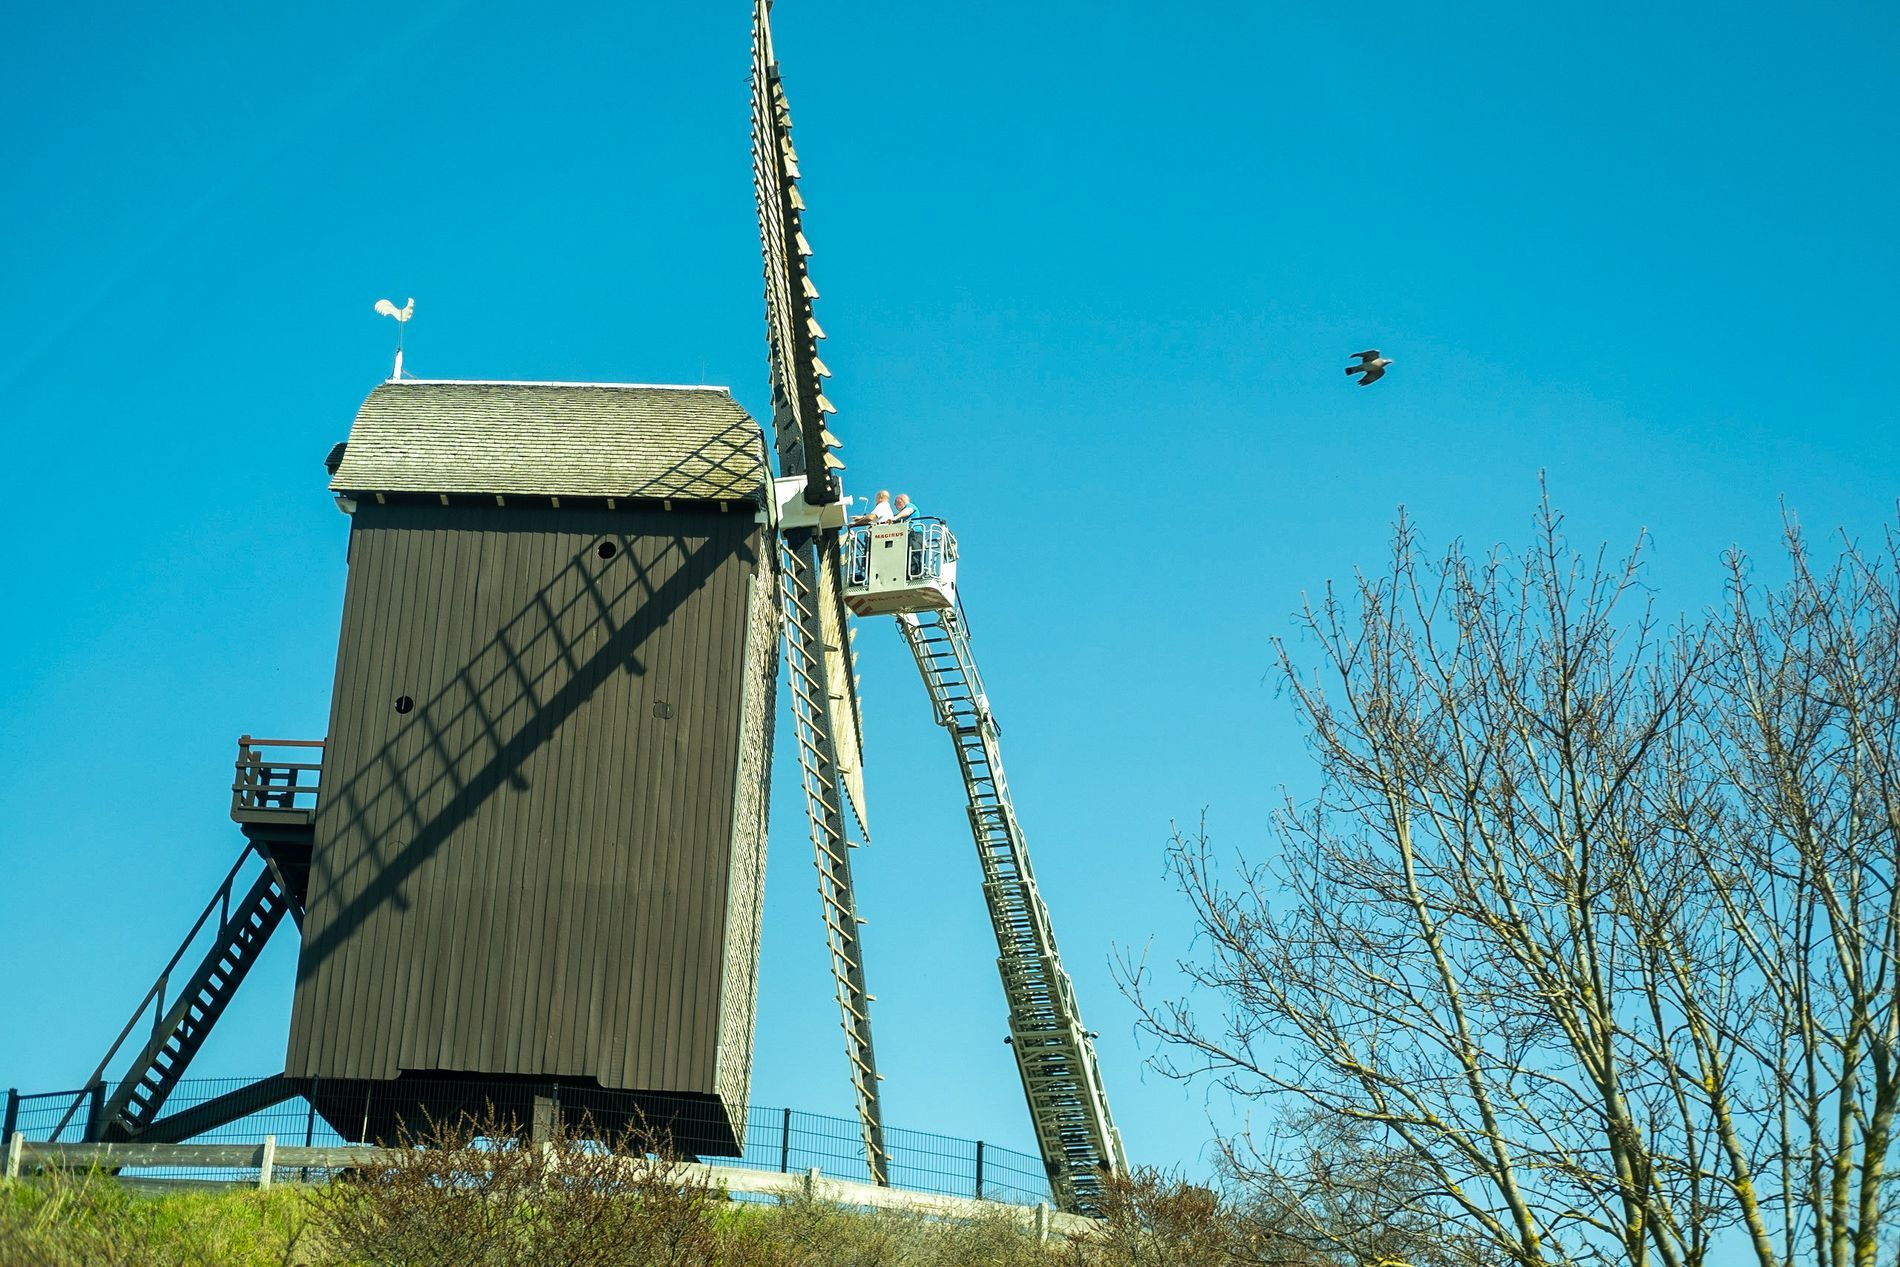
wooden windmill
This image shows a wooden windmill set against a blue sky.
 One of its large sails is visible, extending upward at an angle.
 There's a maintenance crane and two people are visible working or inspecting the upper part of the windmill.
In the foreground, there are bare tree branches visible.
 A small bird can be seen flying in the background sky.
This is a landscape photograph taken from a slightly low angle, emphasizing the windmill's height.
The lighting suggests mid day.
The color palette is Deep turquoise blue, grayish-brown, Black, Brown.
The Photography style follows traditional landscape photography principles.
Labels: Outdoors, Windmill, Animal, Bird, Architecture, Beacon, Building, Lighthouse, Tower, Tree, fence, sky, maintenance, Persons, staircase, People, Crane
Camera: FUJIFILM X-T30
Lens: XF35mmF2 R WR
Aperture: F2.8
Exposure: 1/1800 sec
ISO: 125
Focal length: 35.0 mm